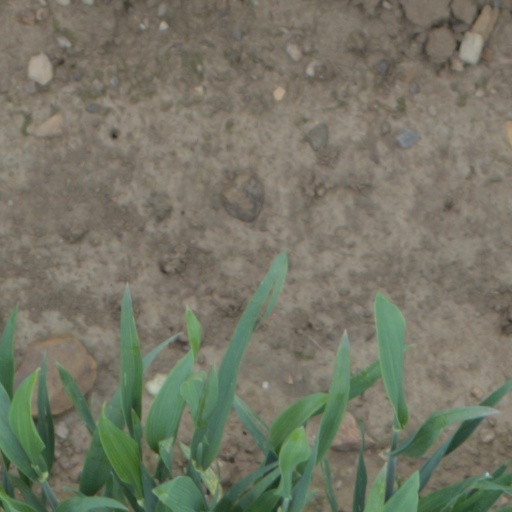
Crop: wheat